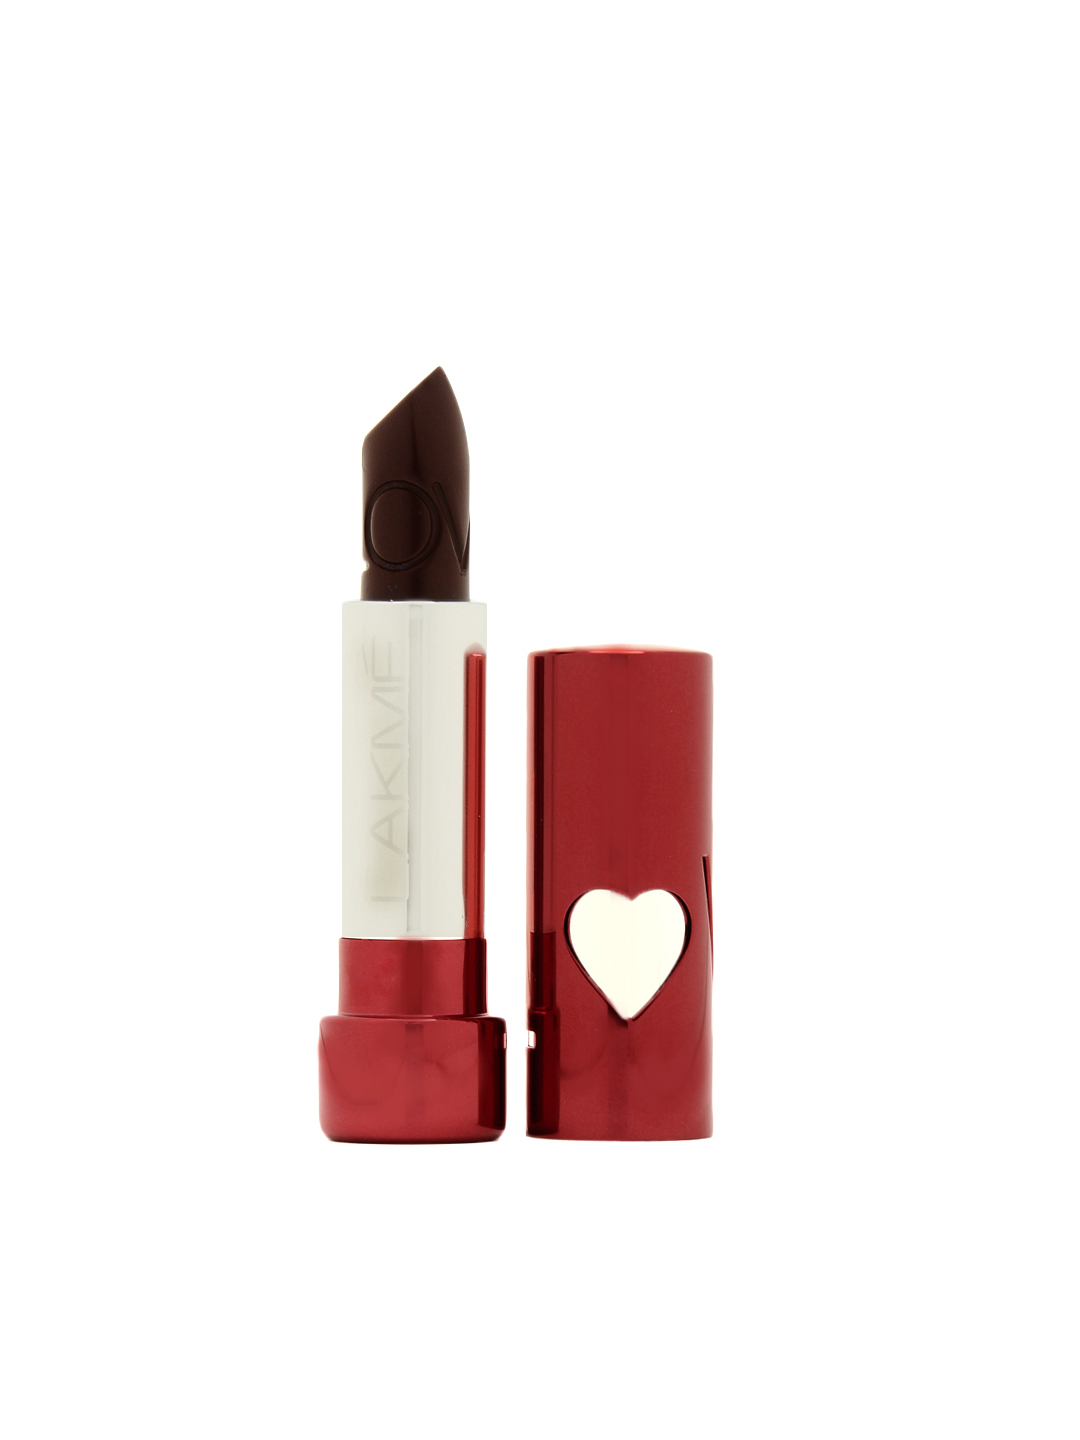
Lakme Lip Love Dark Desire Lipstick B122A
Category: Personal Care / Lips / Lipstick
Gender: Women
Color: Brown
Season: Spring 2017
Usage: Casual